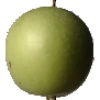
Label: apple_granny_smith